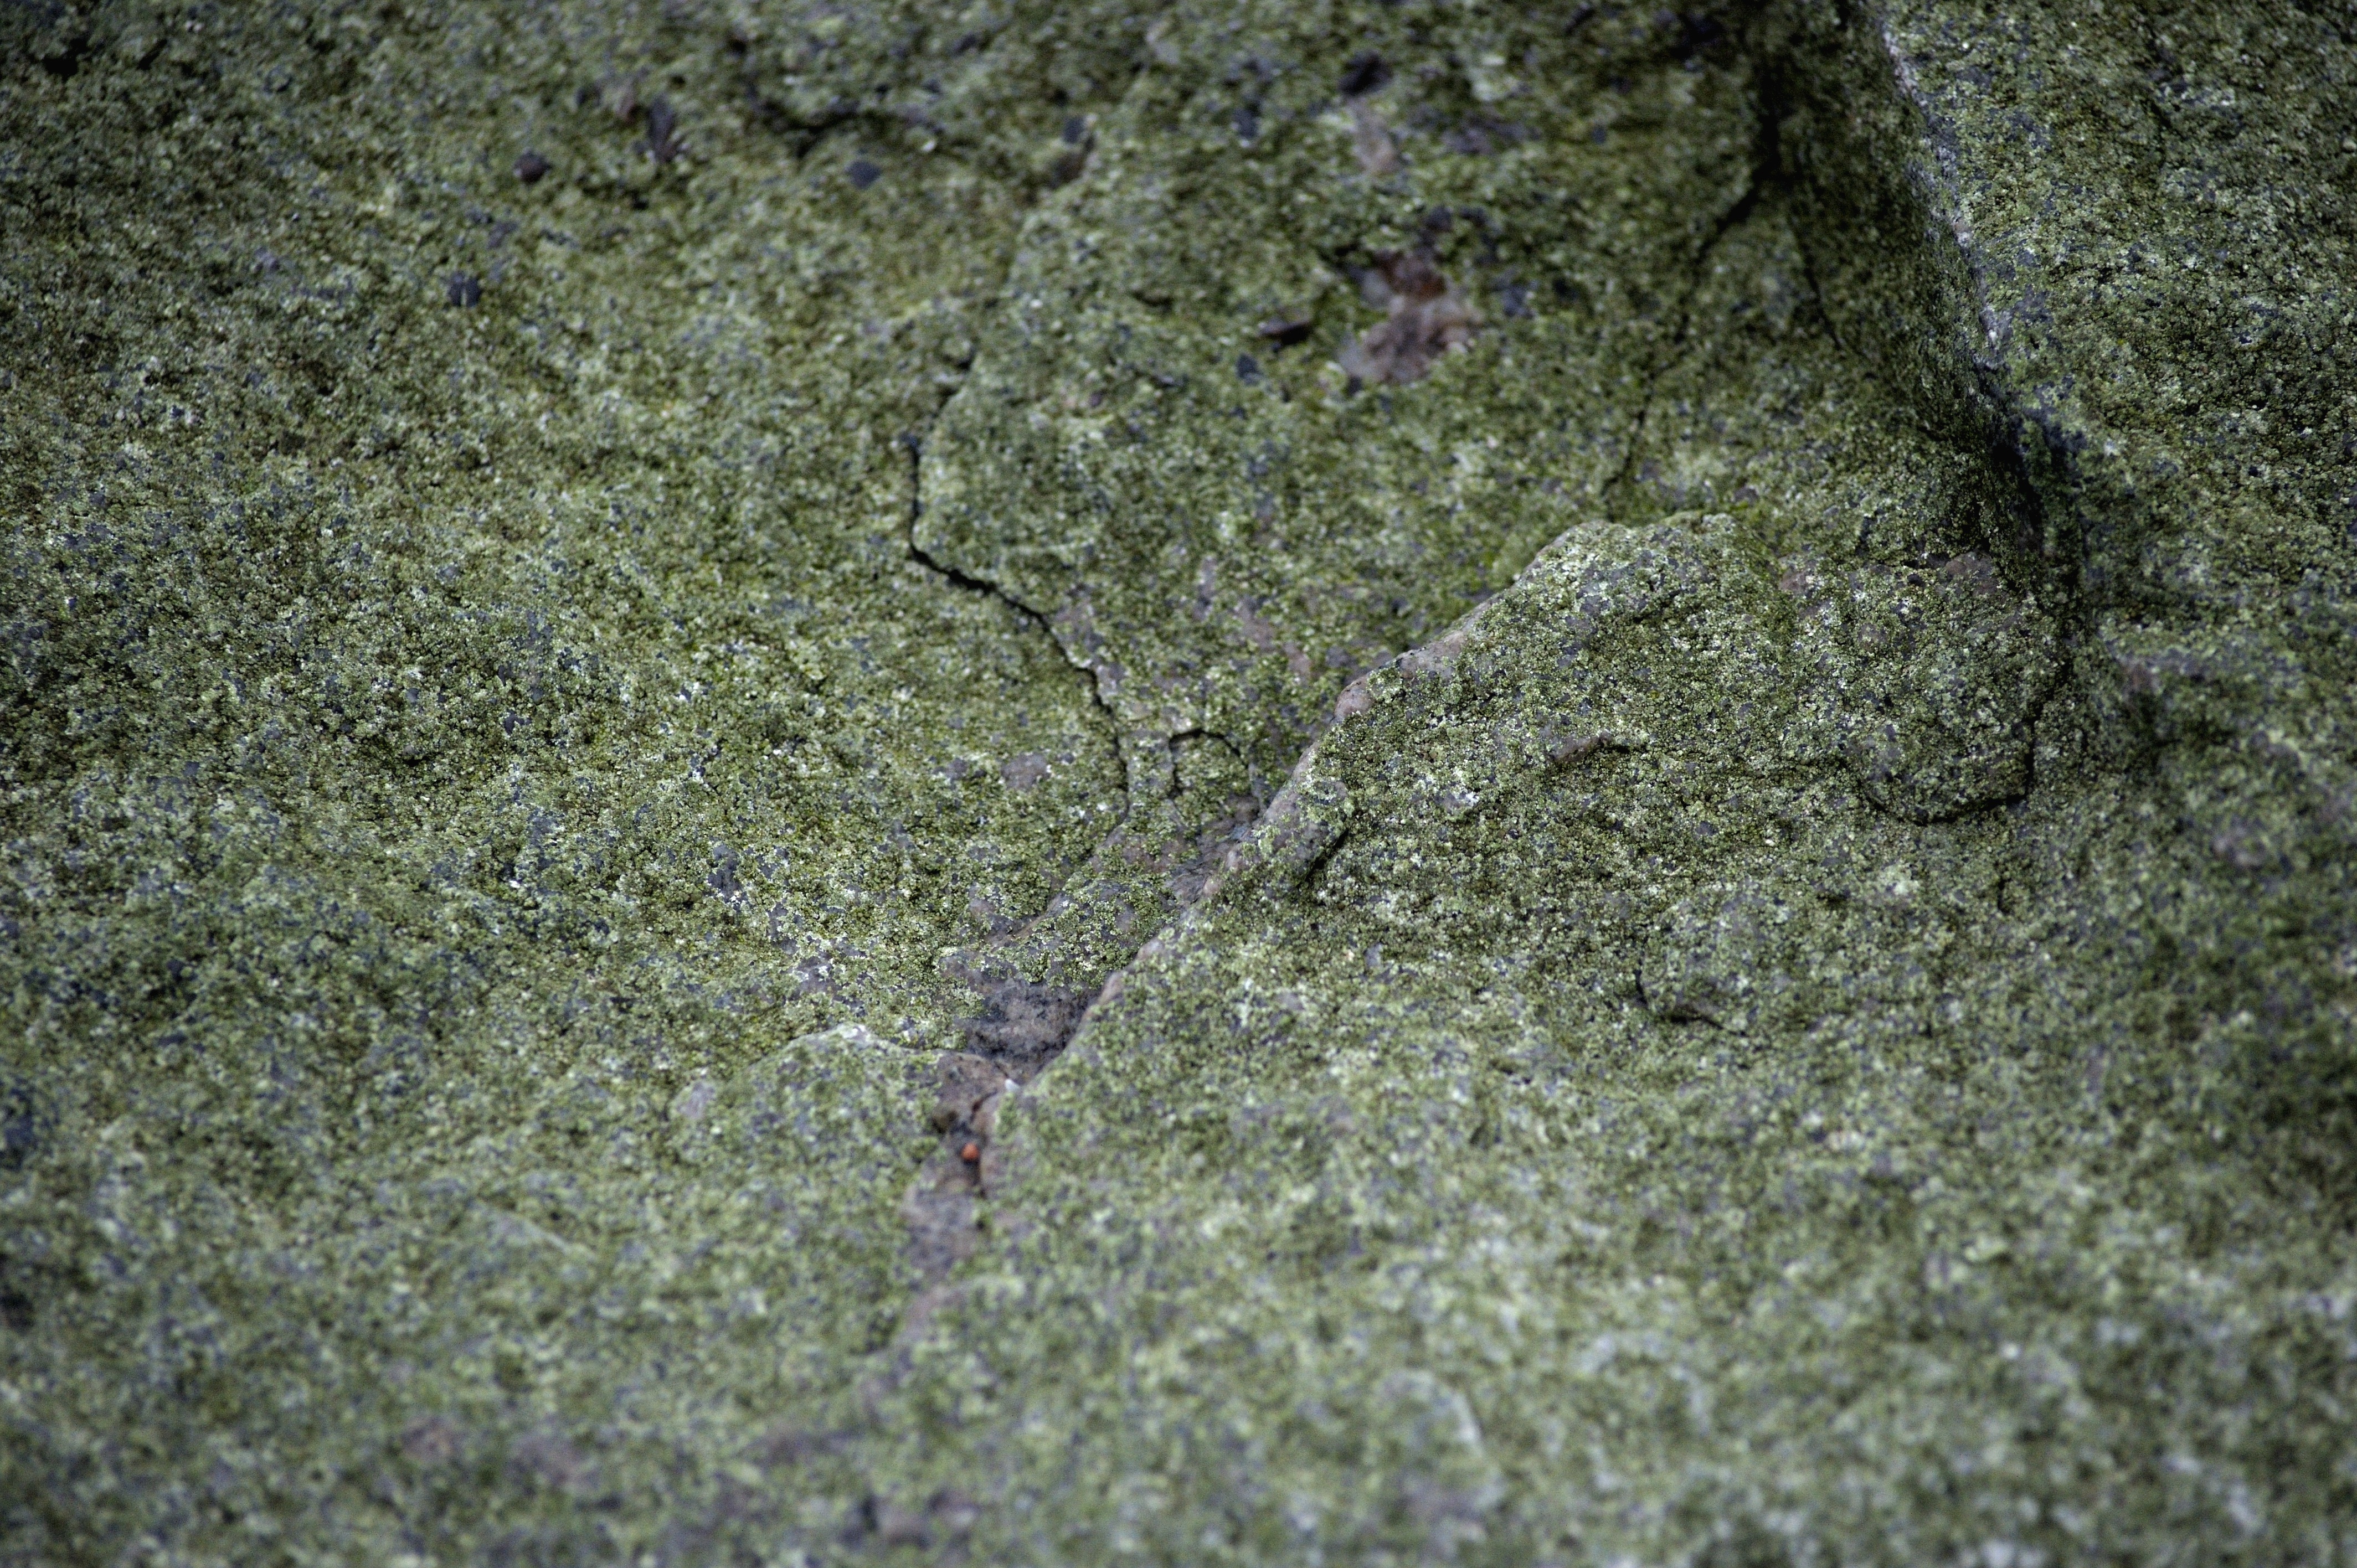
rock, texture, leaf, stone, wildlife, green, natural, soil, geology